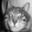
Label: cat